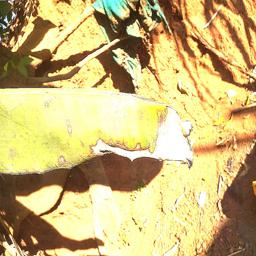
Label: MALBHOG LEAF